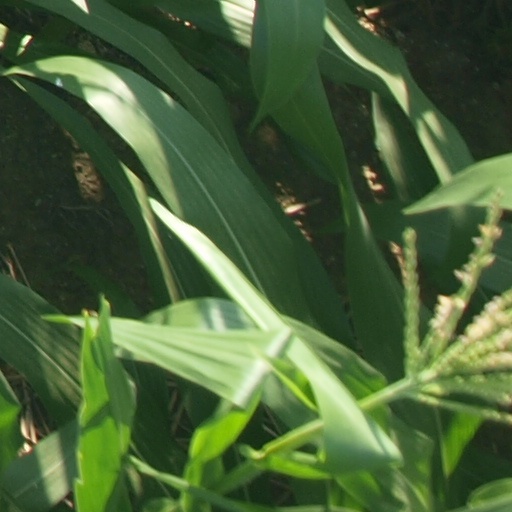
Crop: maize; corn